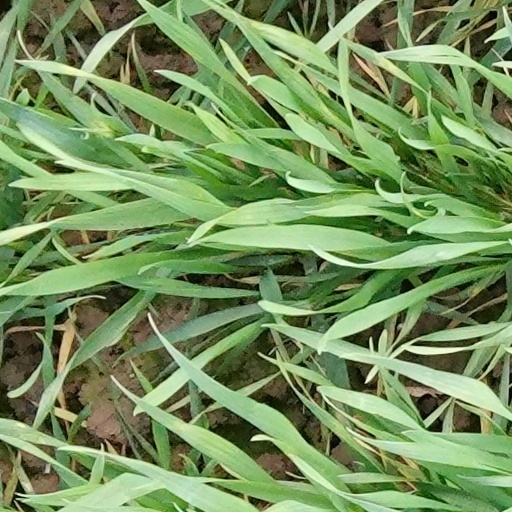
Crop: wheat